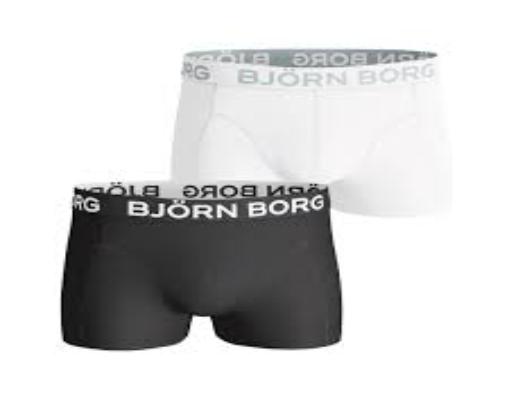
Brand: Bjorn Borg
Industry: Clothes